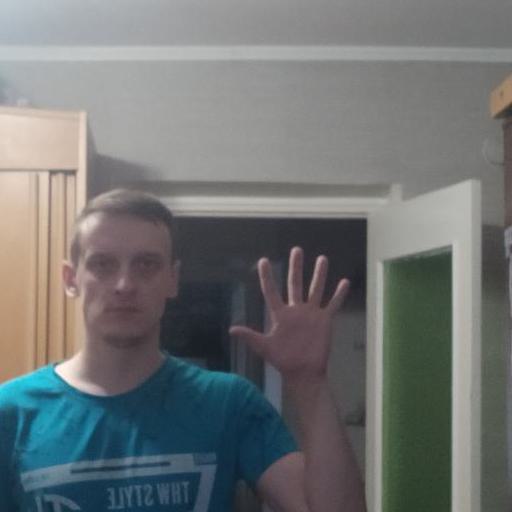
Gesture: palm